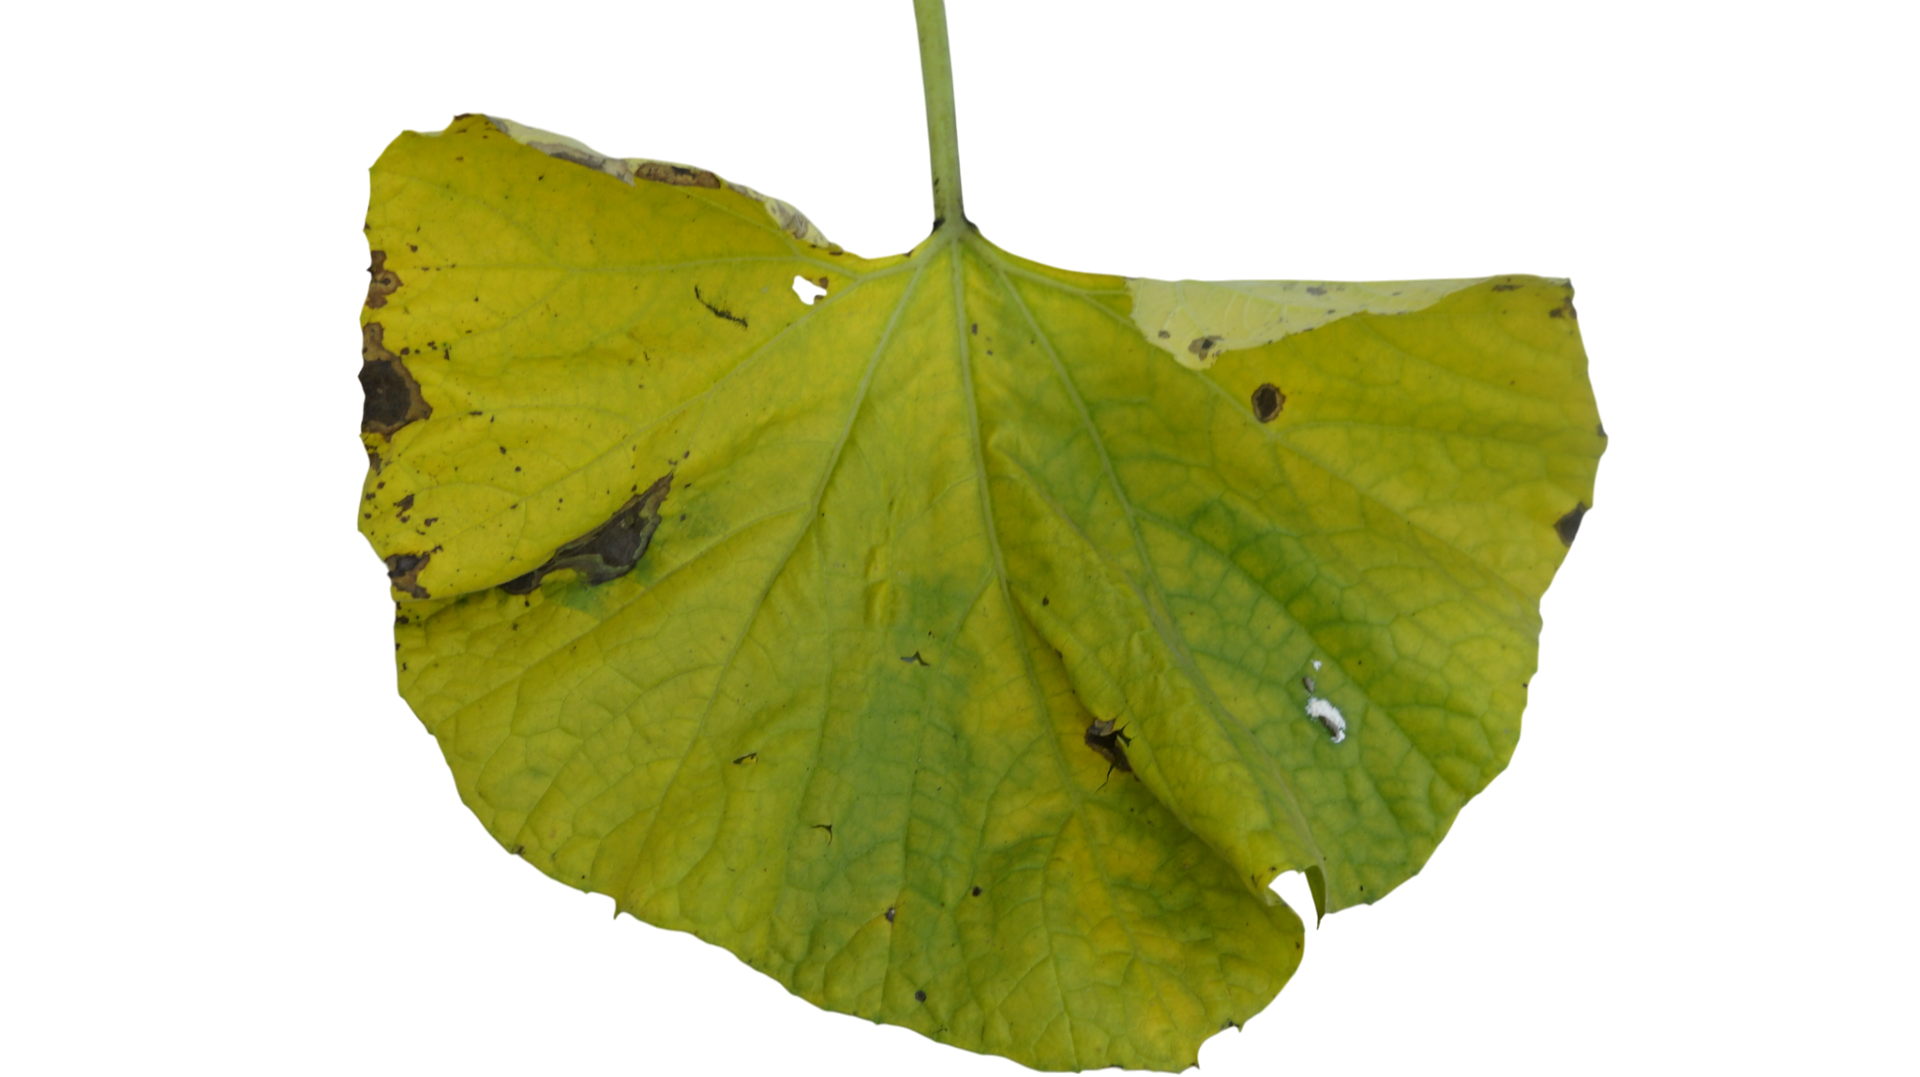
Crop: Bottle Gourd
Label: Downy_Mildew